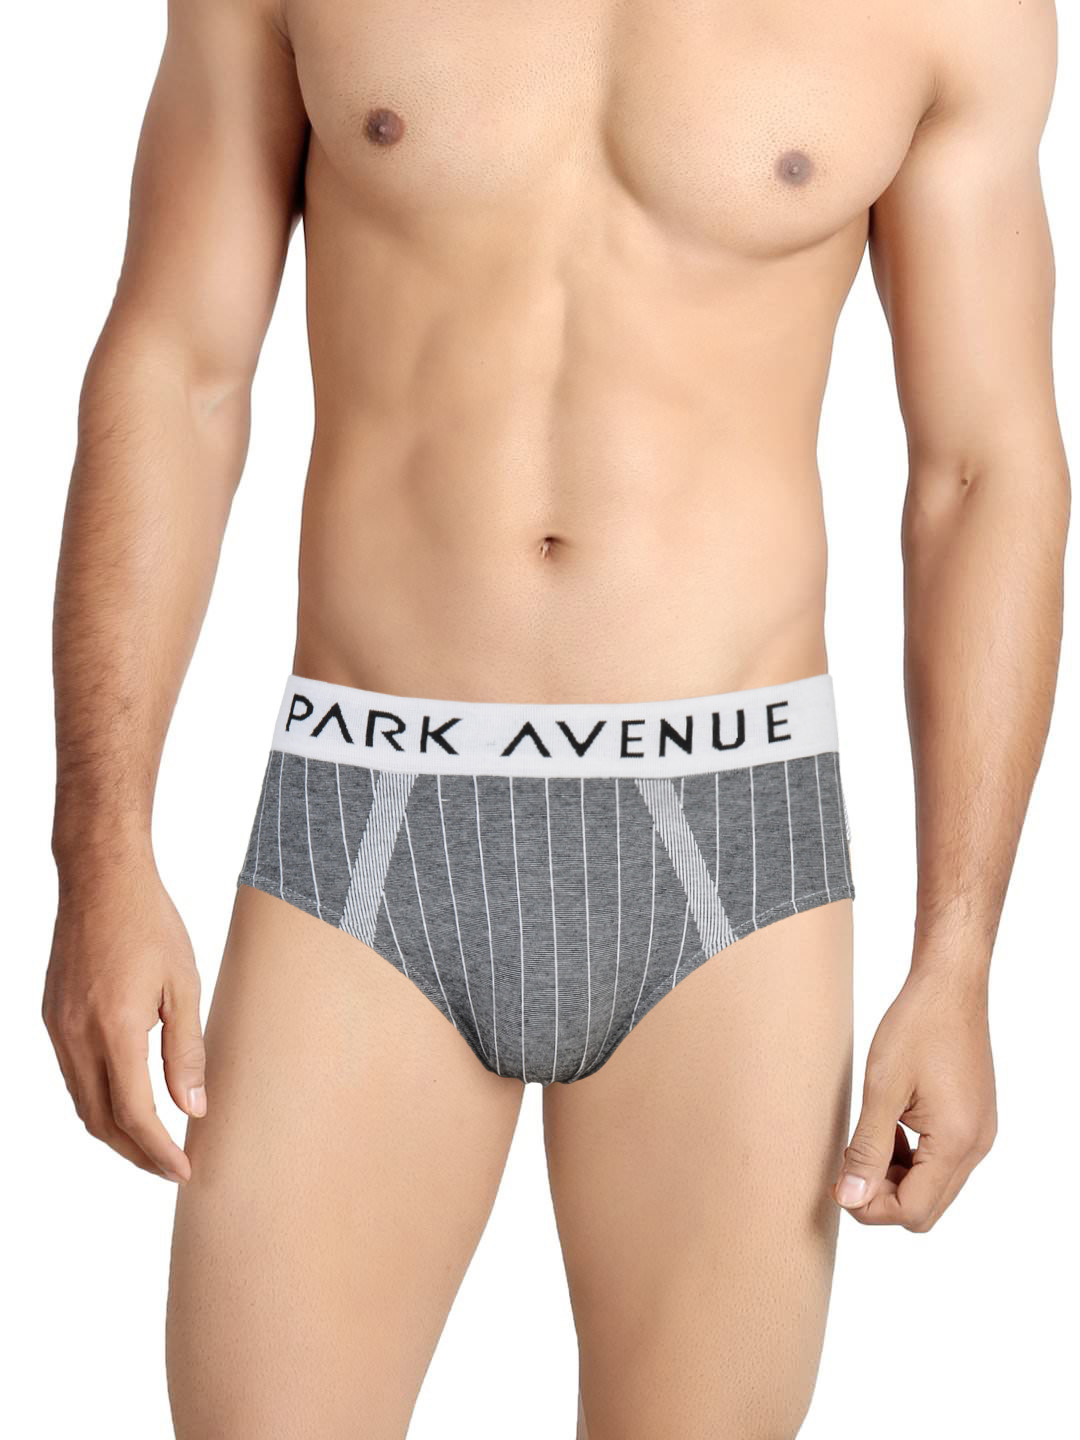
Park Avenue Men Grey Briefs
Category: Apparel / Innerwear / Briefs
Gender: Men
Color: Grey
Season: Summer 2016
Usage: Casual